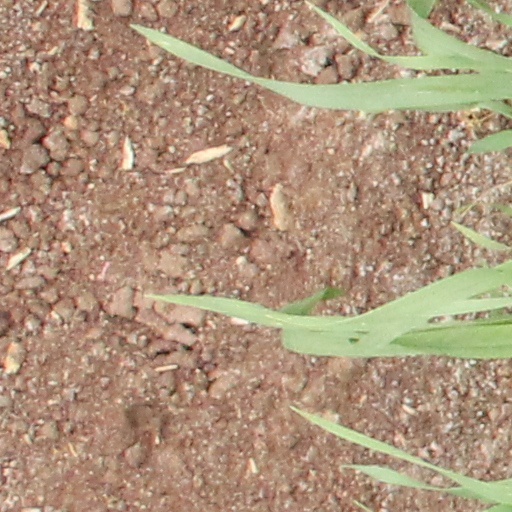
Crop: wheat